Damon Allen

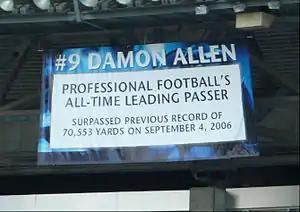
A banner hangs in the Rogers Centre to commemorate Allen breaking the All-Time Pro-Football Passing Record in 2006.

On September 4, 2006, at the Labour Day Classic against the Hamilton Tiger-Cats, Allen broke Warren Moon's record (70,553 yards) to become professional football's all-time passing leader. The record-setting completion, a 29-yard shovel pass to wide receiver Arland Bruce III, took place at 5:02 of the third quarter. The game was suspended briefly for a presentation by CFL Commissioner Tom Wright. Allen's triumphant pose with the record-breaking football was captured by a photographer and later released by the Argos as a commemorative poster on their website.